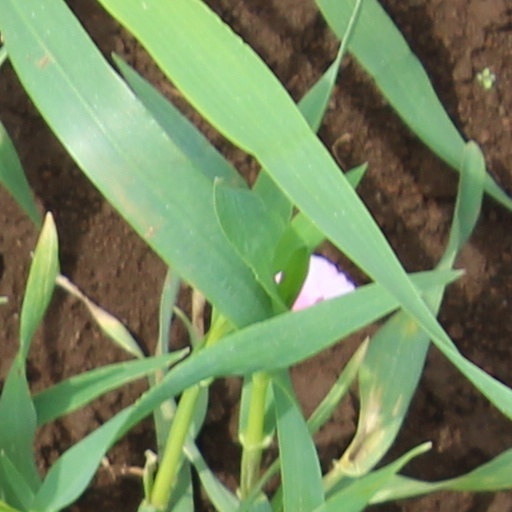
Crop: wheat